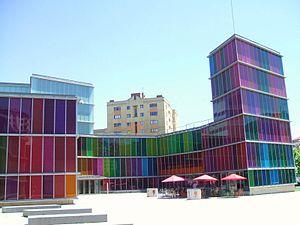
Mansilla + Tuñón Architectes est un bureau d’architecture espagnol ayant une renommée internationale, fondé à Madrid en 1992 par les architectes Emilio Tuñón et Luis Moreno Mansilla. Sa réalisation la plus célèbre est le MUSAC de León en Espagne, bâtiment qui a remporté le Prix de l'Union européenne pour l'architecture contemporaine Mies van der Rohe en 2007. D'autres projets ont été vainqueurs du Prix d’Architecture d’Espagne et du Prix FAD.